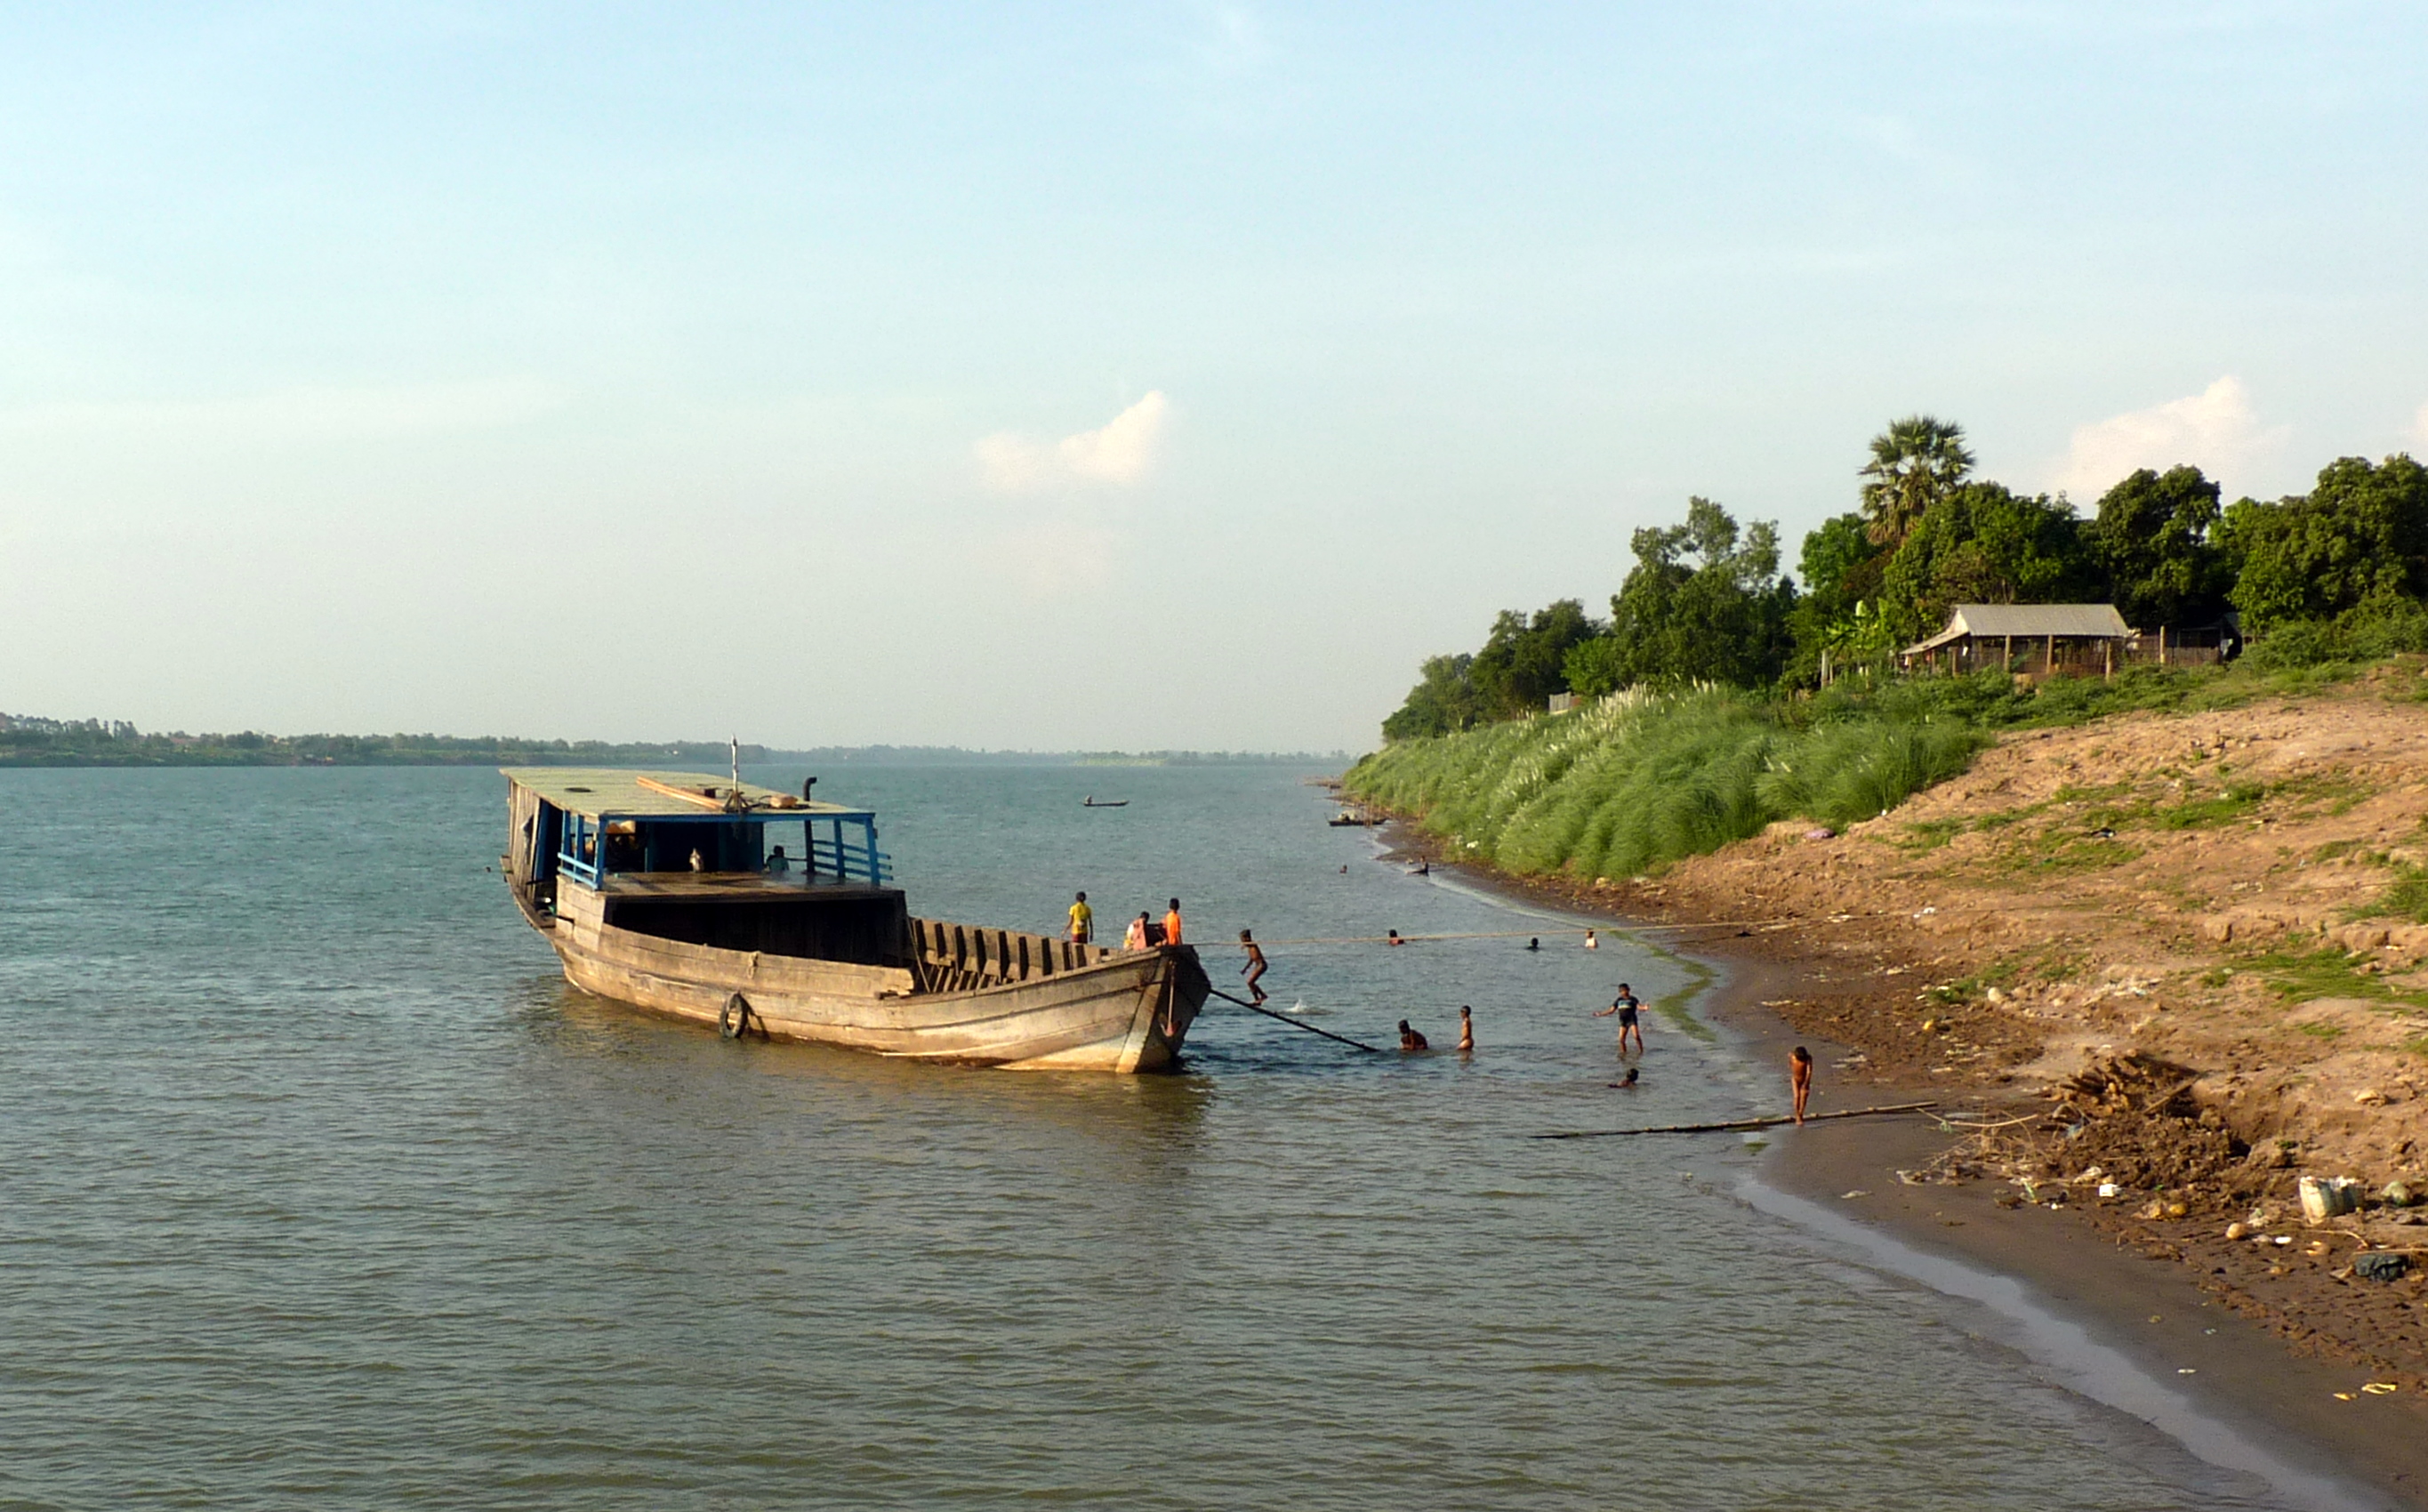
sea, coast, boat, shore, river, vehicle, bay, waterway, children, boating, cambodia, channel, watercraft, watercraft rowing